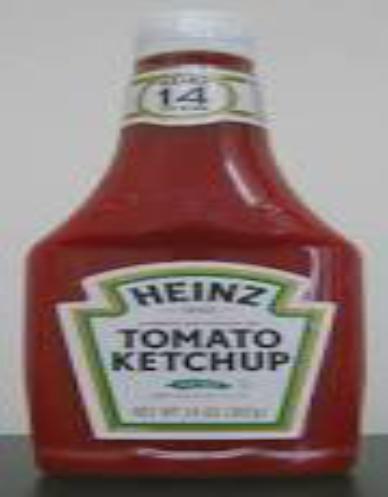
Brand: Heinz Tomato Ketchup
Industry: Food